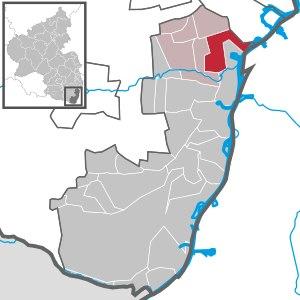
Lingenfeld est une municipalité et chef-lieu de la Verbandsgemeinde Lingenfeld, dans l'arrondissement de Germersheim, en Rhénanie-Palatinat, dans l'ouest de l'Allemagne.